Wakaguri Station

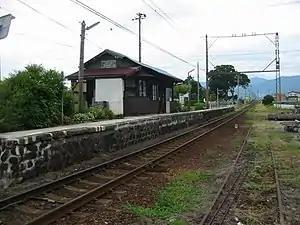
Wakaguri Station in August 2008

is a railway station in the city of Kurobe, Toyama, Japan, operated by the private railway operator Toyama Chihō Railway.